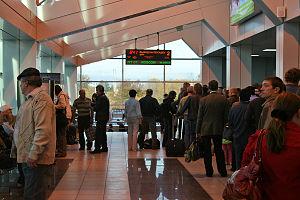
L'aéroport international d'Irkoutsk est un aéroport desservant la ville d'Irkoutsk, Russie, à 60 kilomètres du Lac Baïkal.